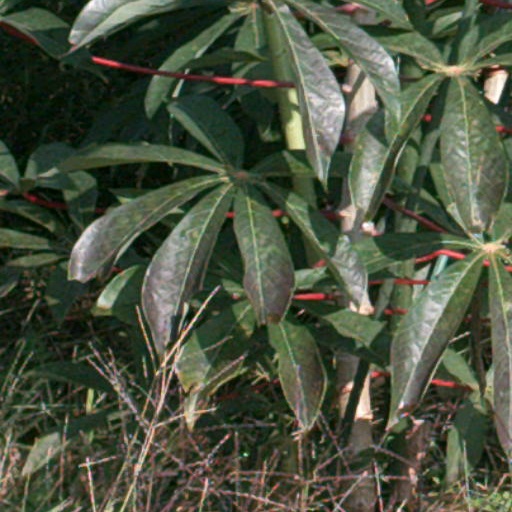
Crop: cassava